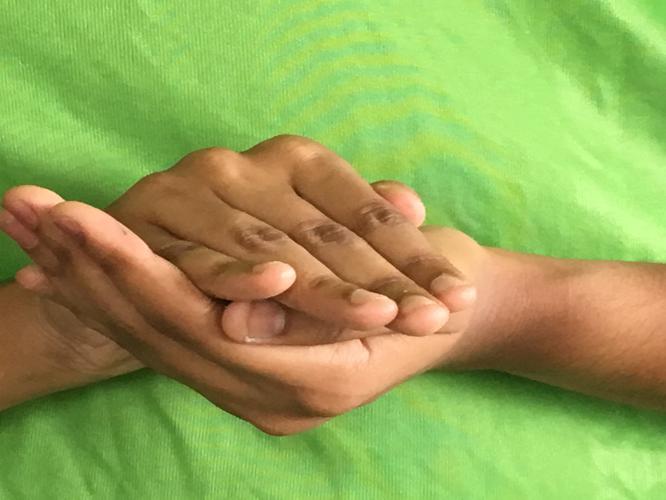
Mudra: Samputa
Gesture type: double_hand